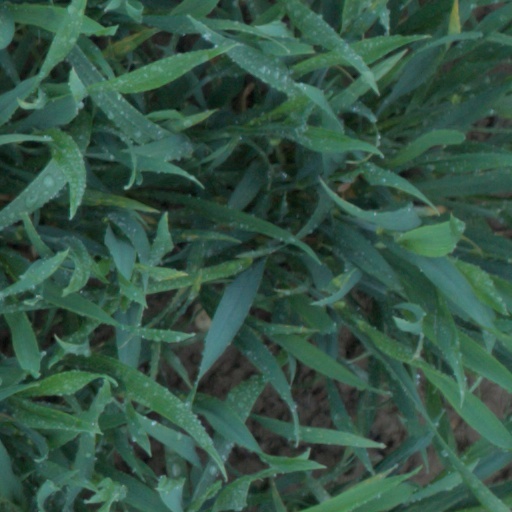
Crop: wheat